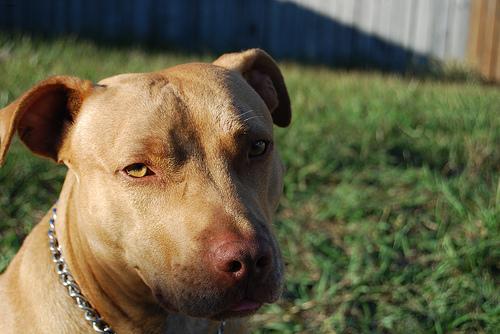
Breed: american pit bull terrier